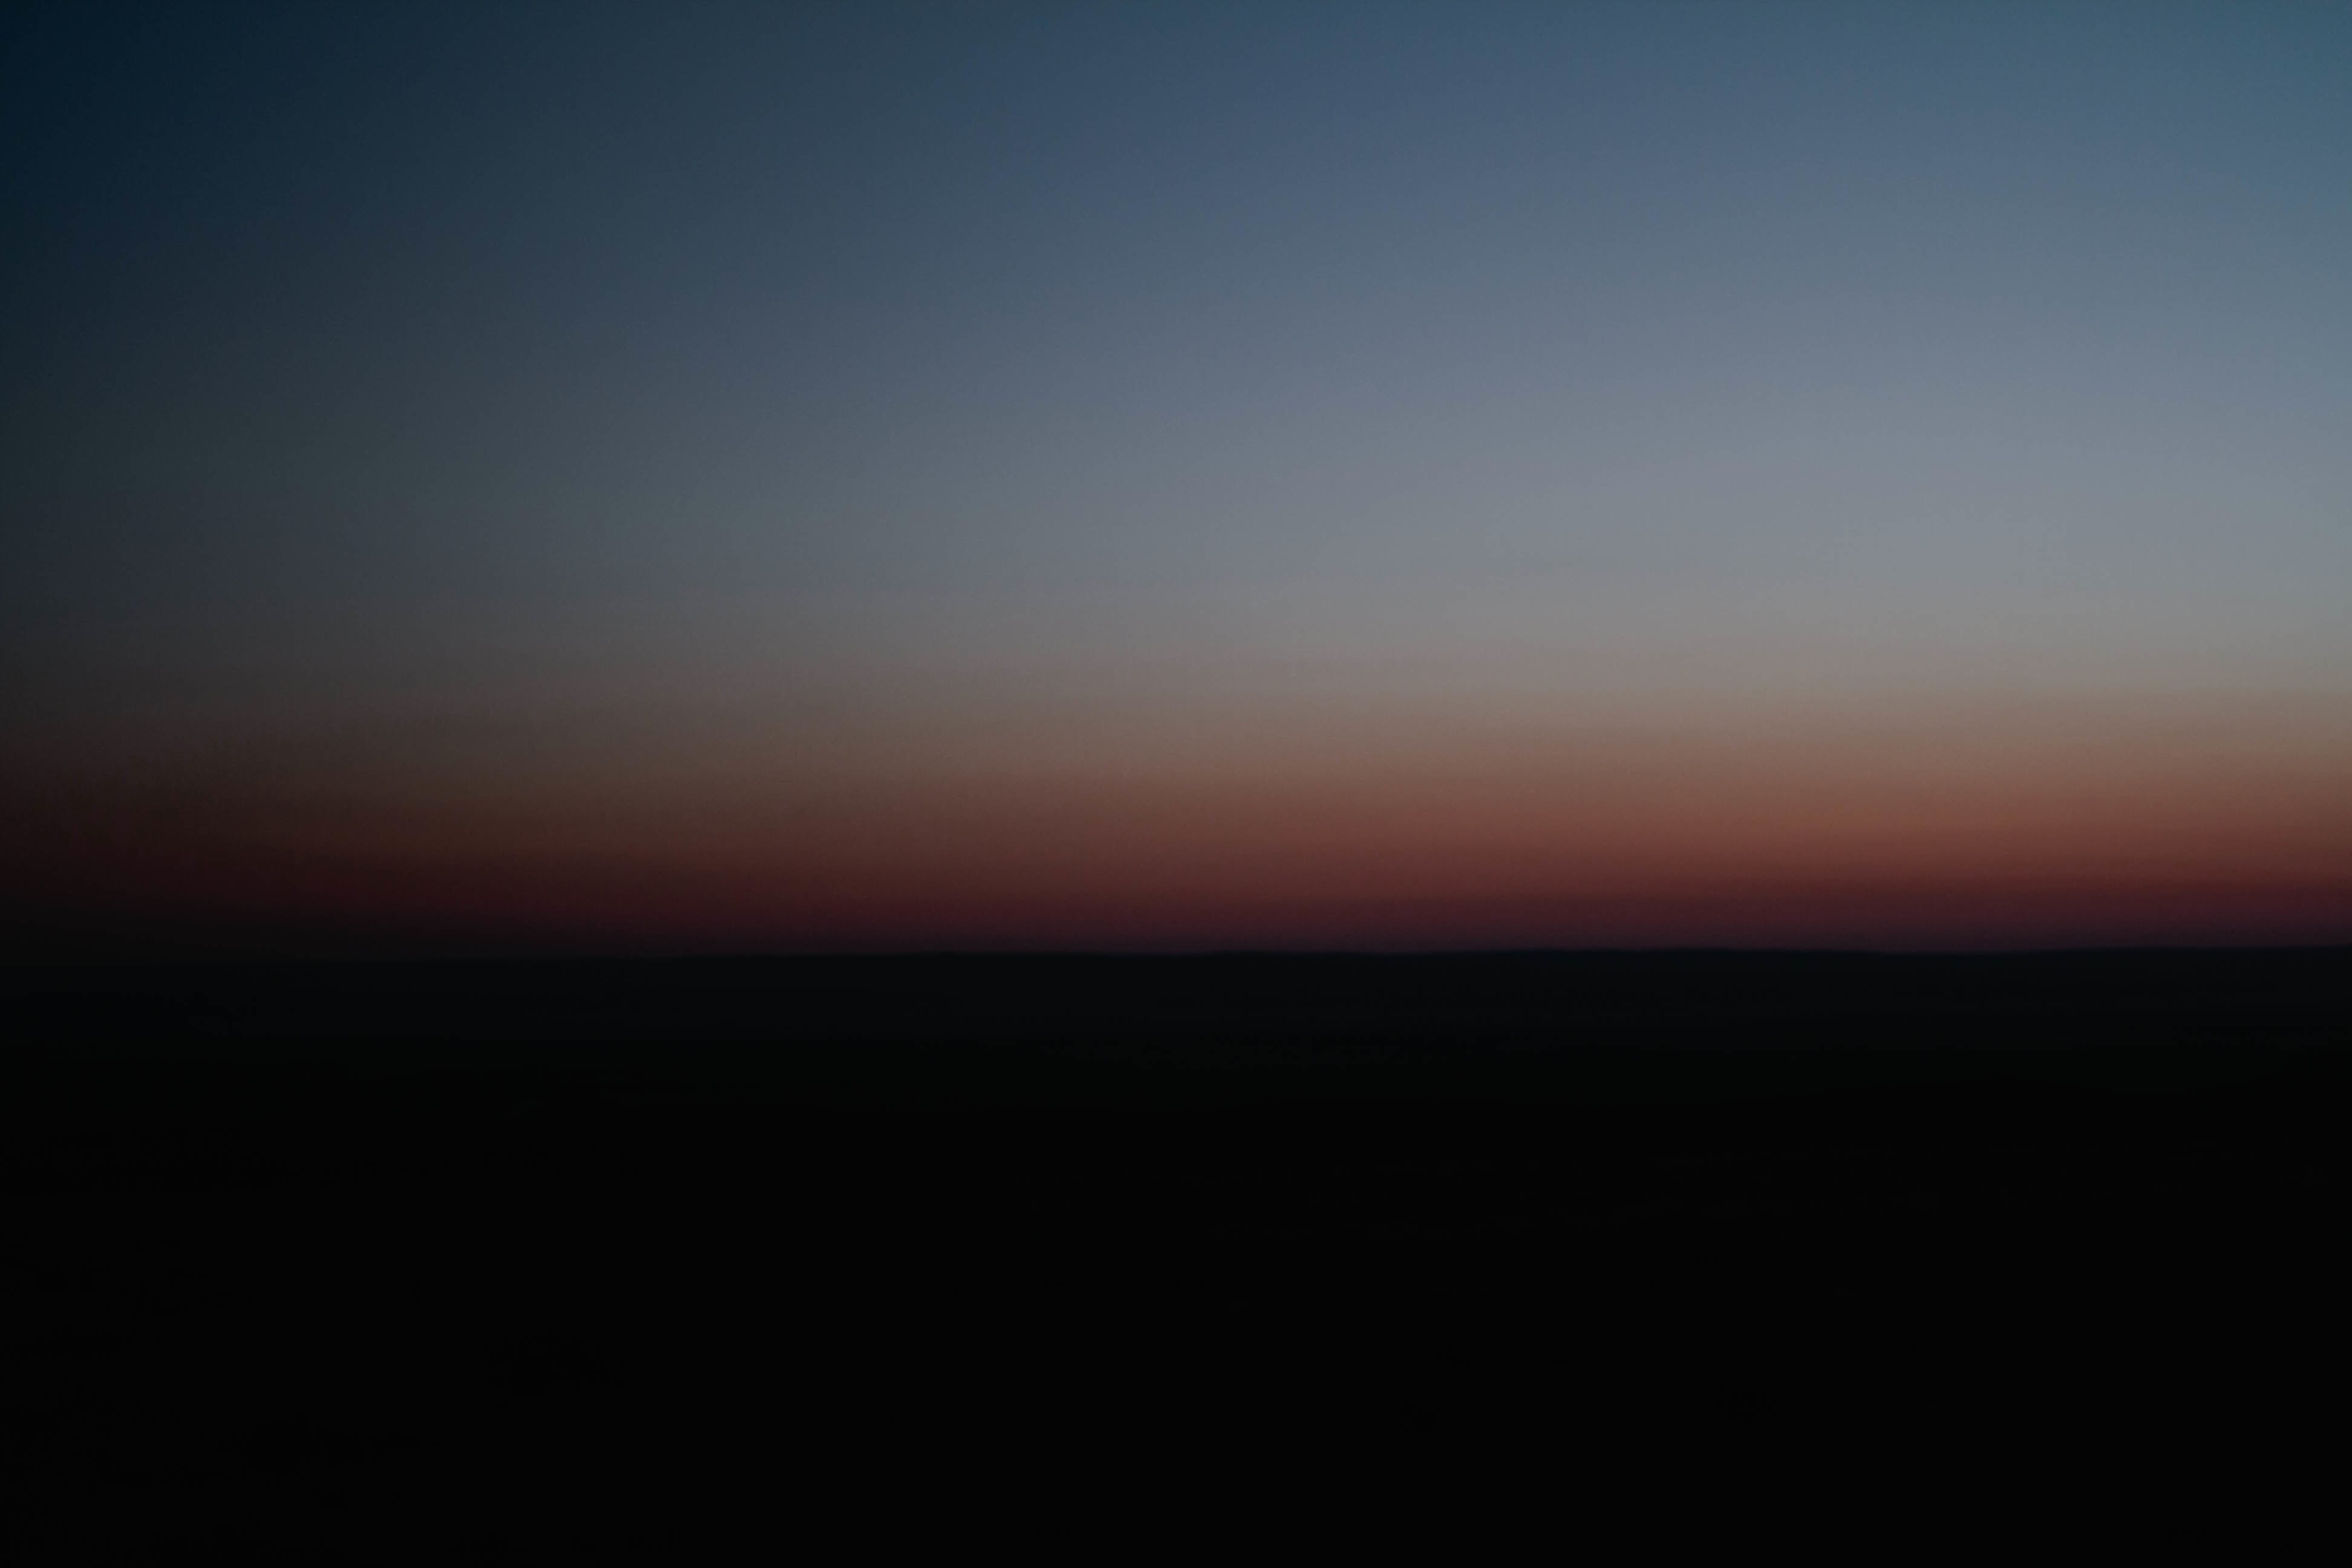
horizon, light, cloud, sky, sunrise, sunset, sunlight, morning, dawn, atmosphere, dusk, twilight, haze, darkness, afterglow, atmospheric phenomenon, atmosphere of earth